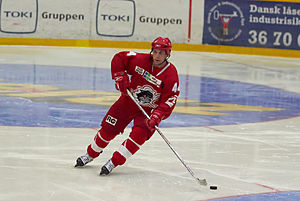
Nathan Lutz
Nathan Lutz i kamp for Rødovre Mighty Bulls
Nathan Lutz er en canadisk ishockeyspiller der i sæsonen 2007-08 spiller for Rødovre Mighty Bulls i Superisligaen. Hans foretrukne position på isen er back, og han vejer omkring 100 kg.